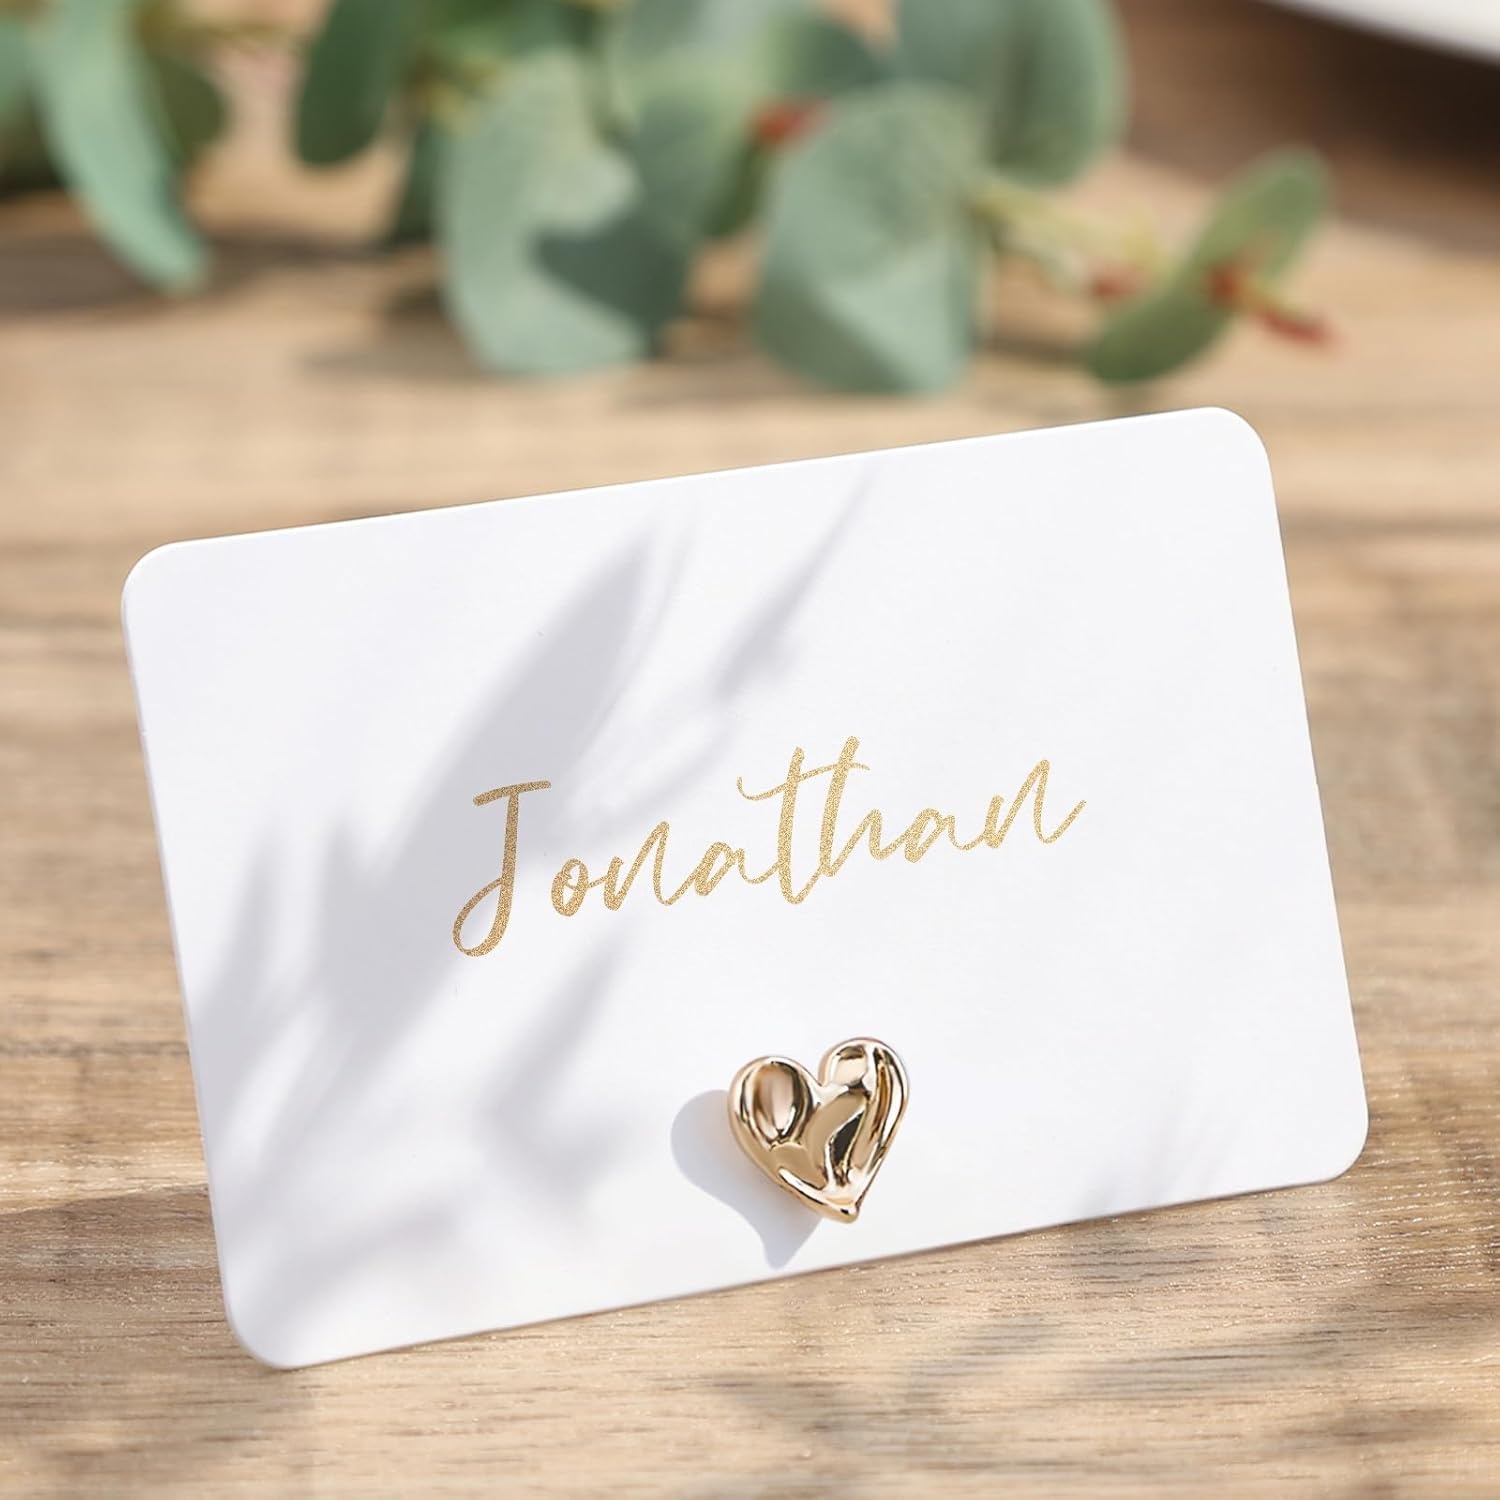
UNIQOOO 12Pcs Decorative Gold Love Heart Place Card Holders Bulk, Romantic Name Card Stands Set, for Wedding Engagement Decor, Table Setting, Business Card, Name Tag, Party Food Labels
Overview Color : Gold Heart Material : Metal&Paper Brand : UNIQOOO Item Weight : 0.02 Kilograms Shape : Heart About this item Weddings & Engagements:​​ Grace place cards, vows, or seating charts with these golden hearts, creating a cohesive theme of romance. They double as heartfelt keepsakes for guests to cherish long after the event. Package Includes - 12 pcs holders & cards. for holding the picture or place card setting. Innovative brooch-style design that can hold place cards, business cards, name tags, food labels, or even small trinkets. Versatile Elegance:​​ Ideal for displaying business cards at corporate galas, holding name tags at cocktail parties, or labeling desserts and dishes at bridal showers, anniversaries, or Valentine’s Day celebrations. Mini & Reusable - ​ Each holder(approx 0.6 In)is lightweight yet durable. Their sturdy metal construction ensures durability for repeated use. Each set comes with a storage bag. These are perfect to travel with and easy to store for future occasions. Buy With Confidence - Trademark filed in U.S.A. - In business since 2011- Considerate and timely service. UNIQOOO products purchased come with a lifetime warranty. Please contact our customer service for more information.
Brand: UNIQOOO
Category: Arts & Entertainment > Party & Celebration > Party Supplies > Place Card Holders